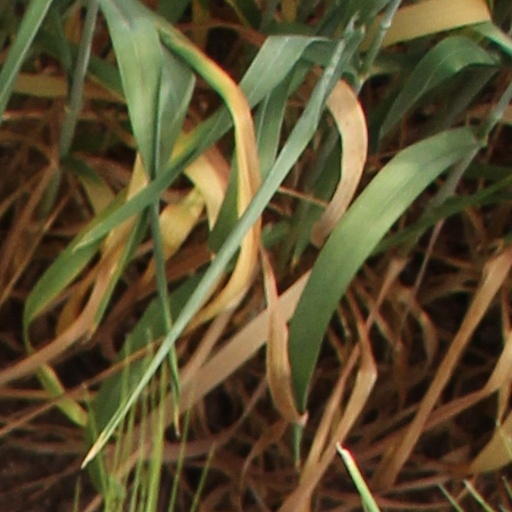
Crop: wheat